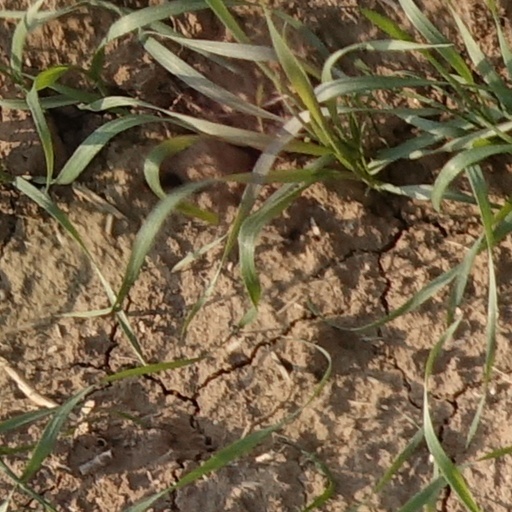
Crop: wheat